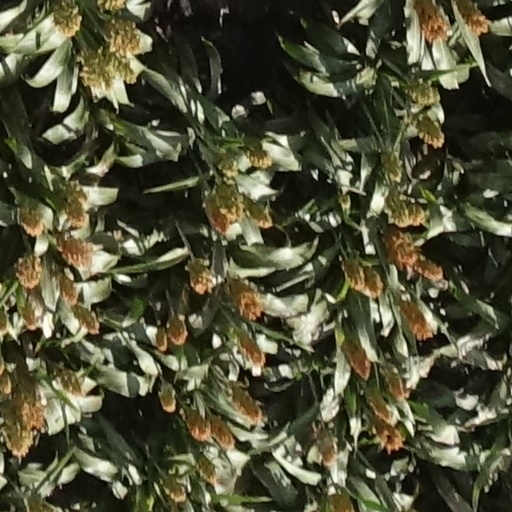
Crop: sorghum